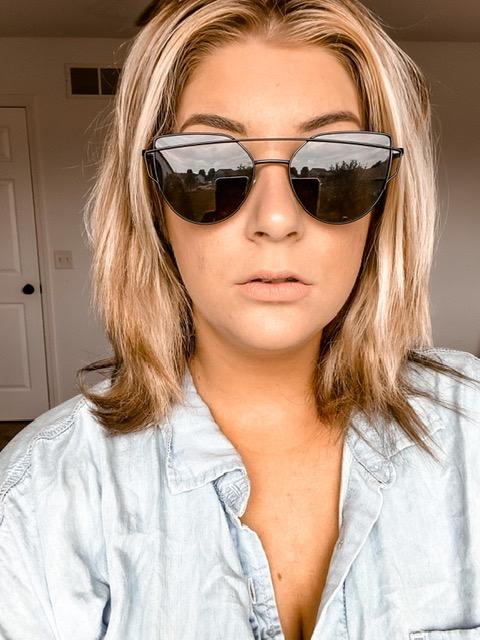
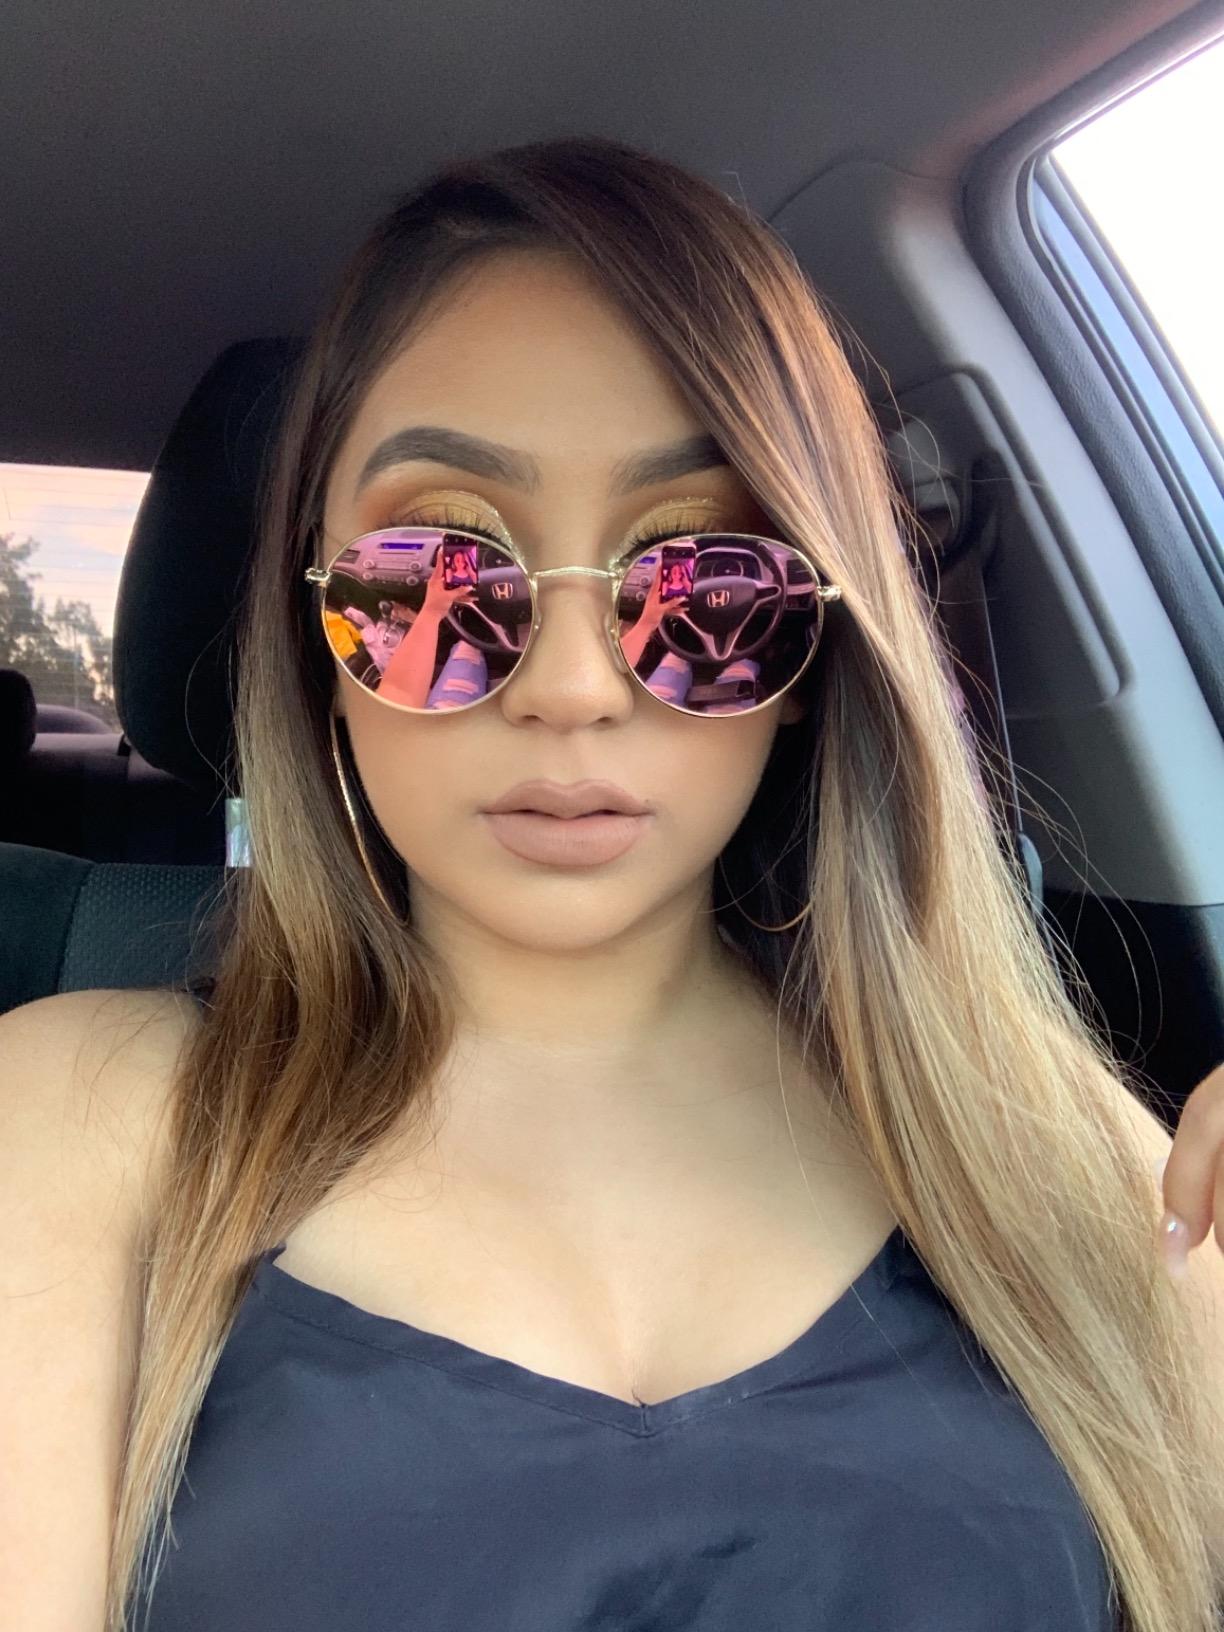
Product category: accessories_sunglasses
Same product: no